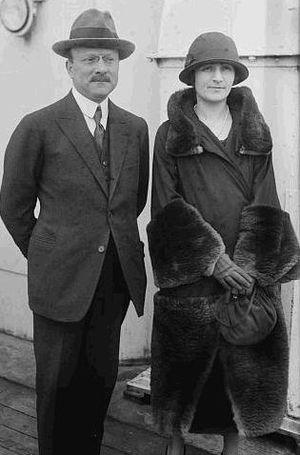
André Citroën, né le 5 février 1878 à Paris 9ᵉ au 44, rue Laffitte, et mort le 3 juillet 1935 à Paris 16ᵉ, est un ingénieur polytechnicien français, pionnier de l'industrie automobile, fondateur de l'empire industriel automobile de même nom en 1919.